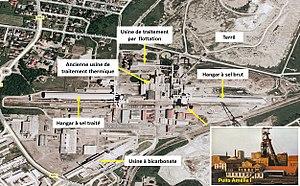
Vue satellite du carreau de la mine Amélie avant démolition
Le puits Amélie est une ancienne mine de potasse exploitée au cours du XXᵉ siècle, située à Wittelsheim dans le Haut-Rhin et la région française du Grand Est. Il porte le nom d'Amélie Zurcher, à l'origine de la découverte de la potasse dans le sous-sol sud-alsacien. Les bâtiments miniers sont rasés au début du XXIᵉ siècle.